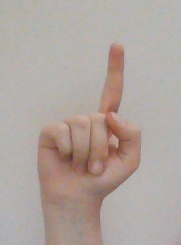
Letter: bb